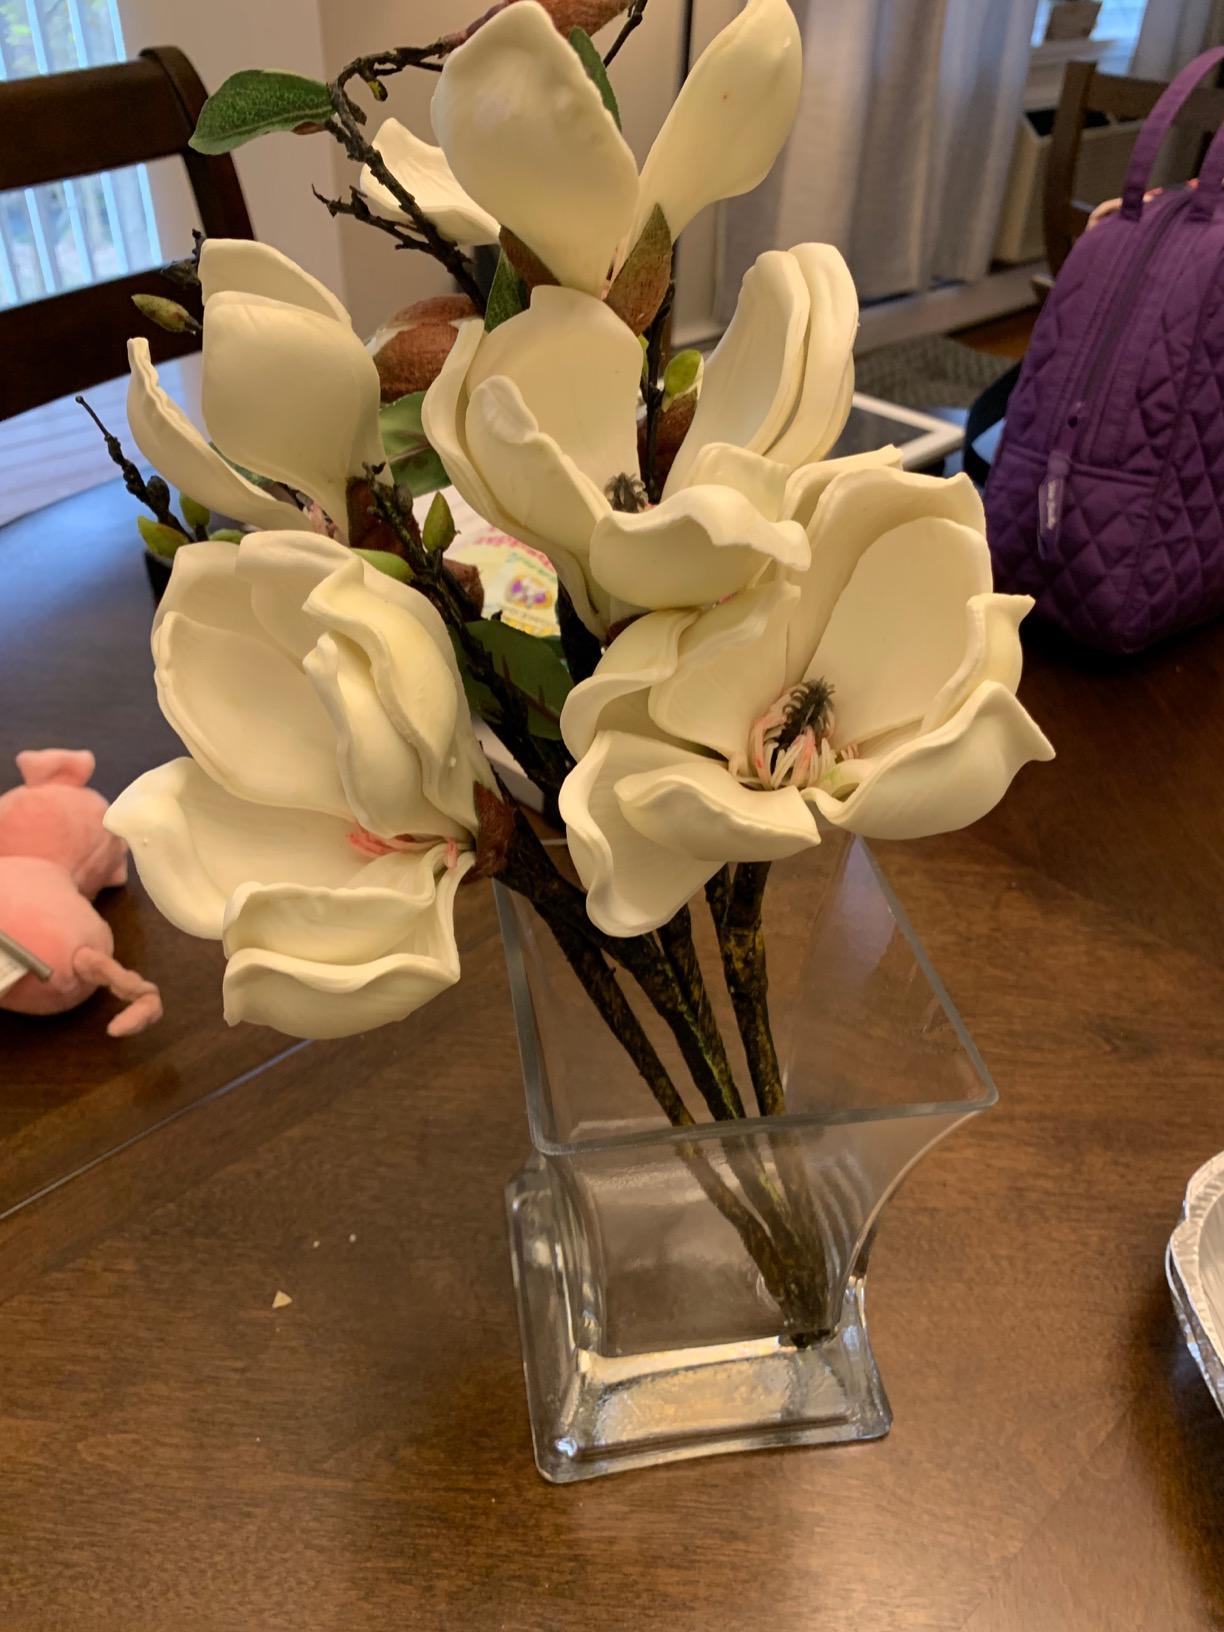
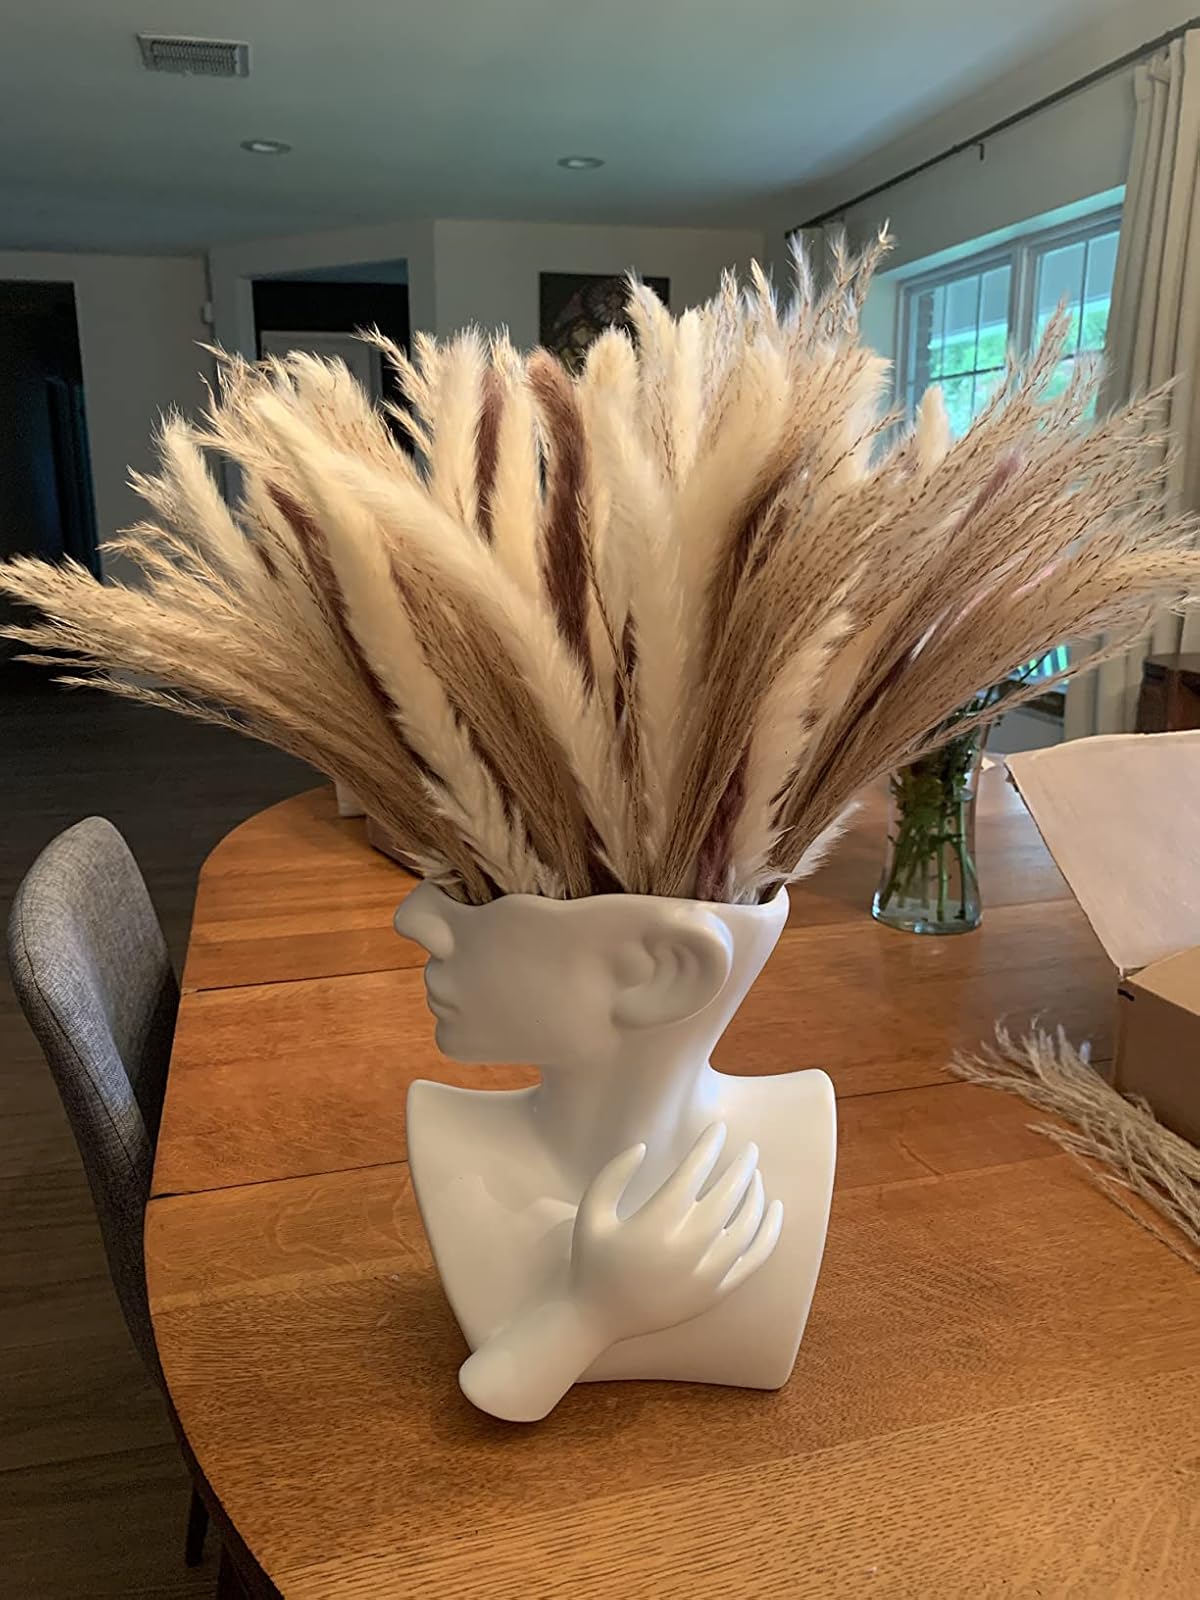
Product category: vase
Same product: no